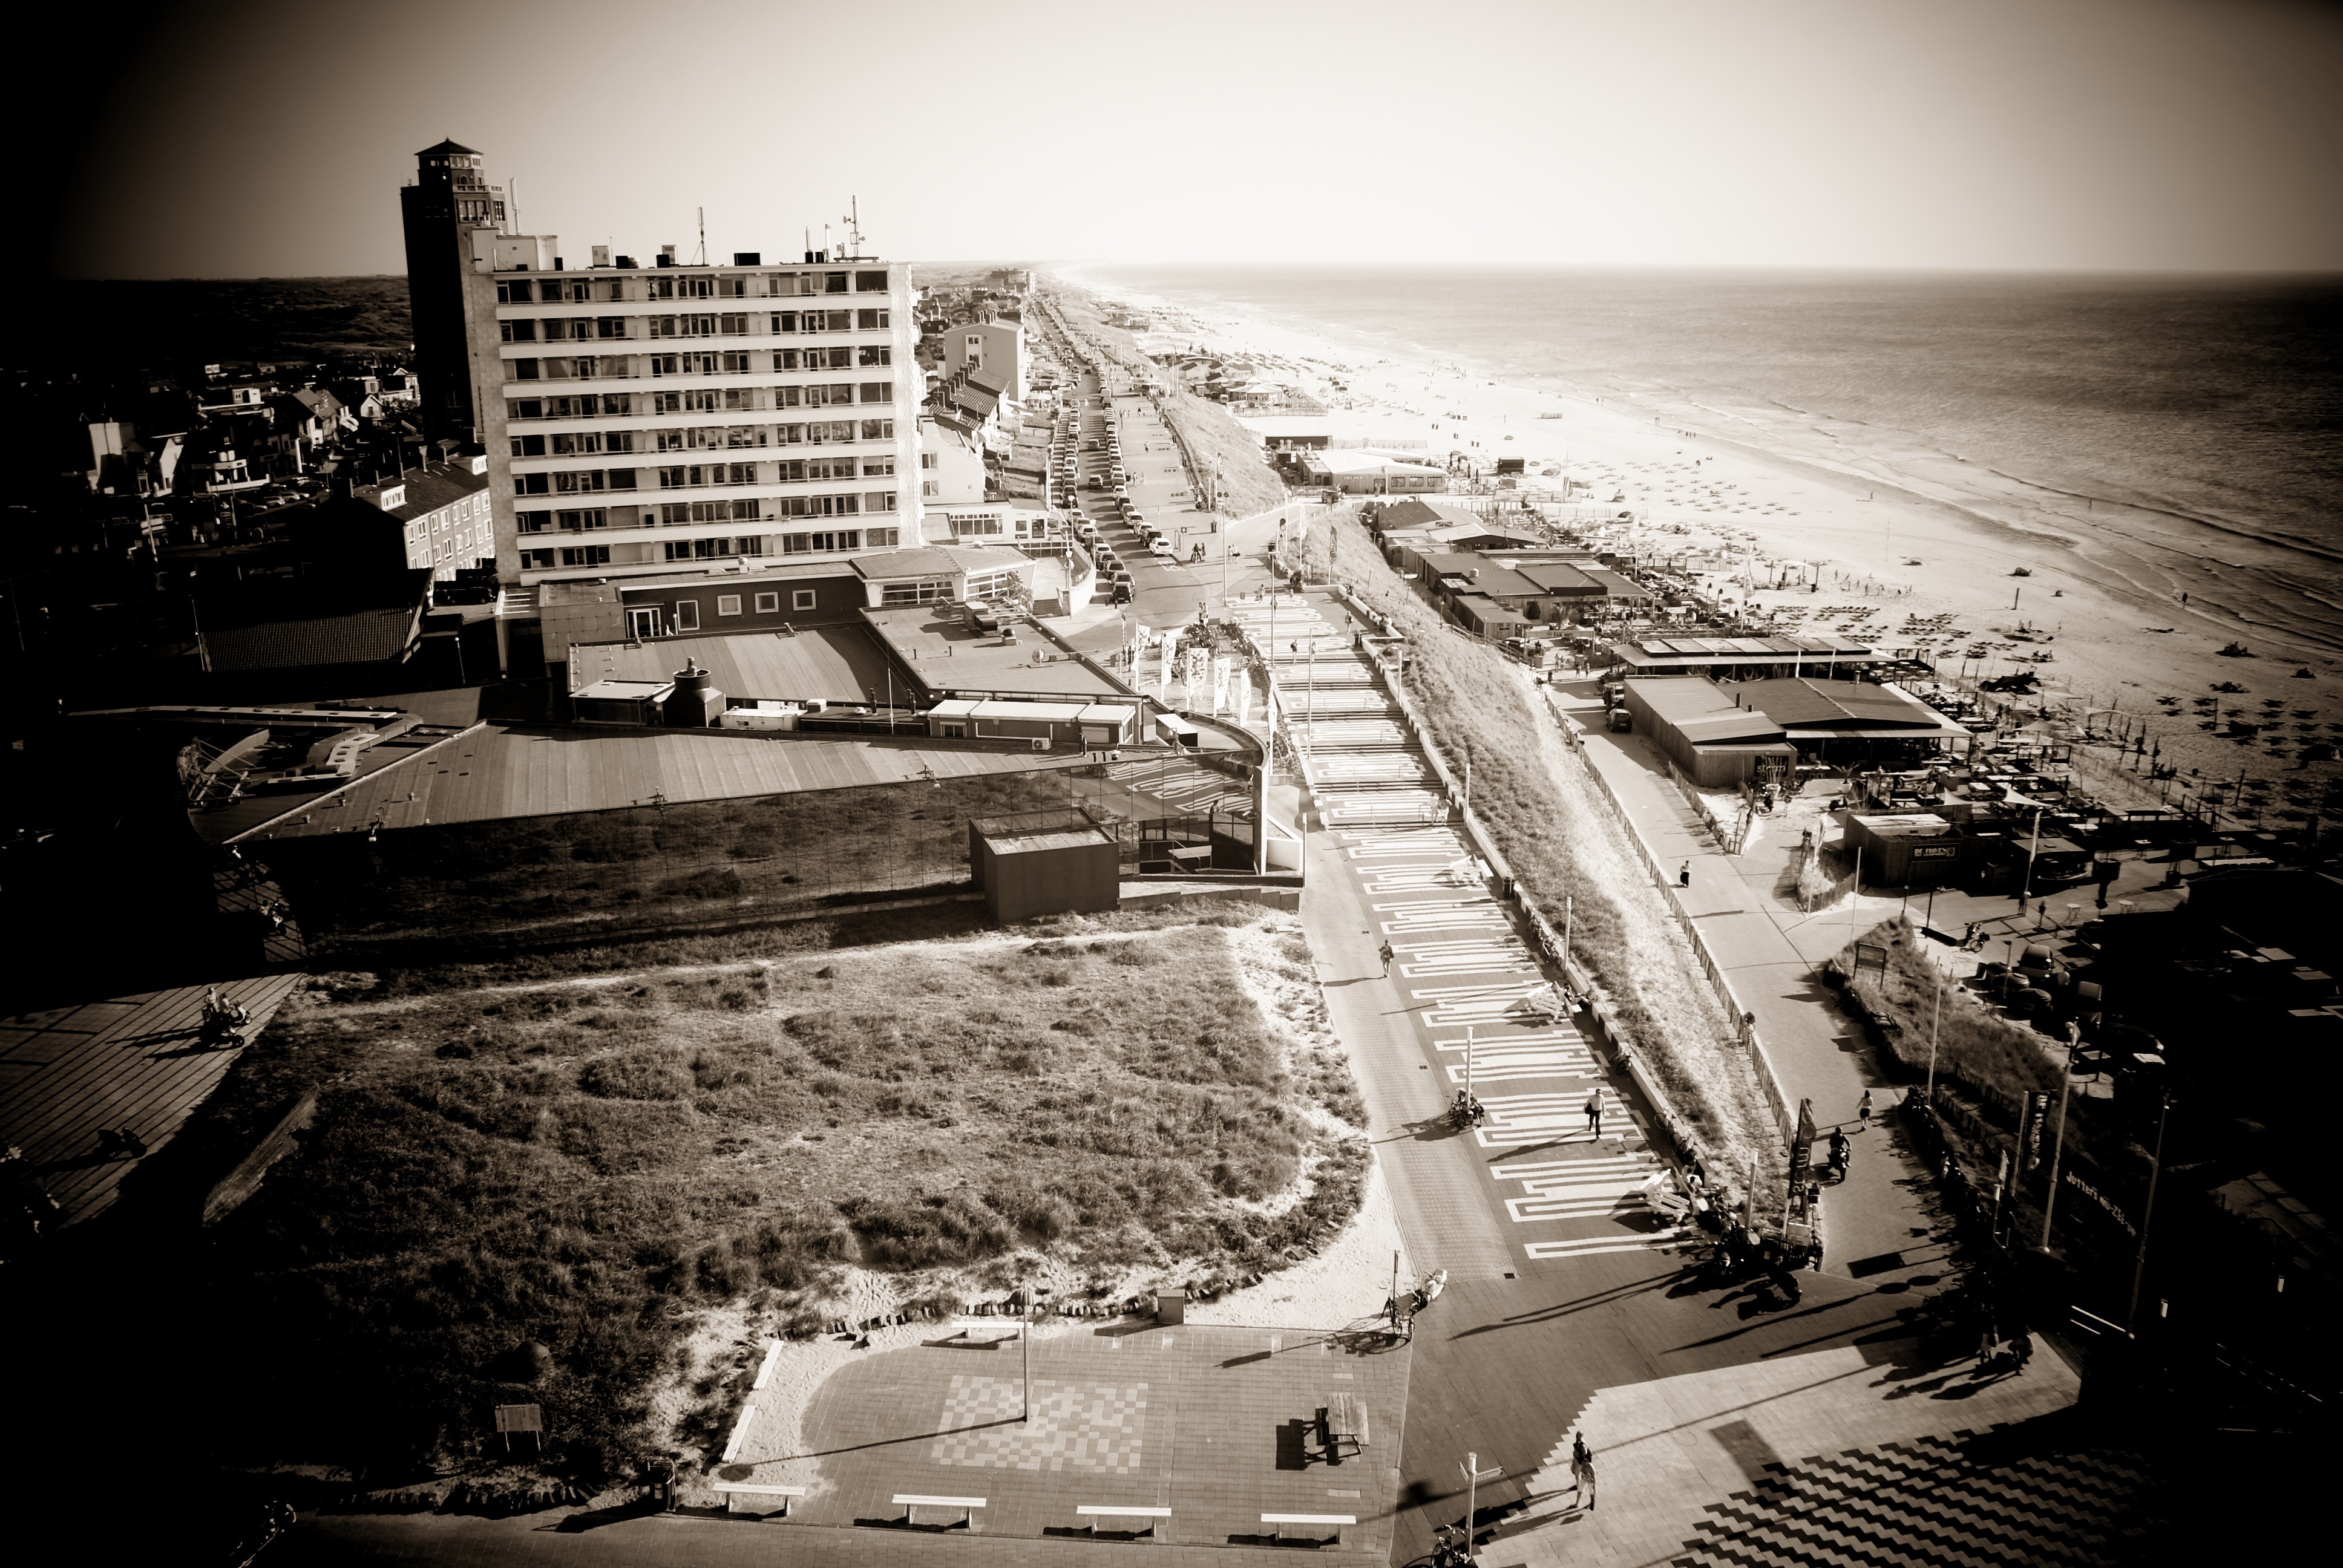
light, black and white, white, photography, cityscape, reflection, monochrome, holland, netherlands, photograph, image, shape, zandvoort, aerial photography, monochrome photography